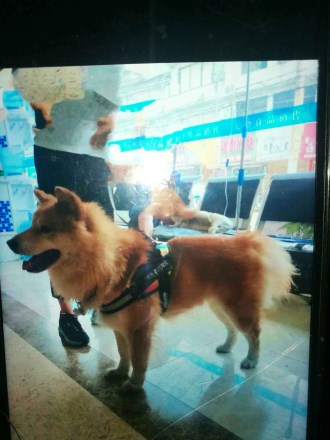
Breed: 1043-n000001-Shiba_Dog